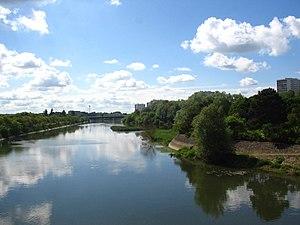
Le Cher à Tours (37).
Tours-Sud désigne la partie la plus méridionale de la ville de Tours. Elle correspond généralement aux quartiers situés au sud du Cher : Montjoyeux, La Bergeonnerie, Les Fontaines et les Deux-Lions. Par extension, on y inclut parfois la rive droite du Cher, à savoir le quartier des Rives du Cher et Rochepinard.